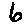
Label: 6